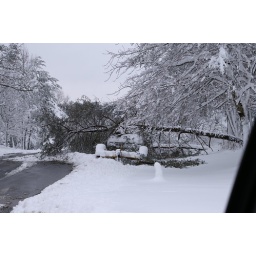
A tree pulled over by the snow rests on a persons car.